Wörgl

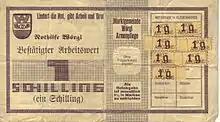
One Schilling note with demurrage stamps from Wörgl

Wörgl was the site of the "Miracle of Wörgl", beginning on 31 July 1932 during the Great Depression. Beginning with the issuing of "Certified Compensation Bills", a form of local currency commonly known as Stamp Scrip or Freigeld. This was an application of the monetary theories of the economist Silvio Gesell by the town's then-mayor, .